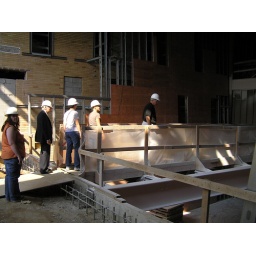
this bridge will go over the student lounge area - both sides will be clad in red glass